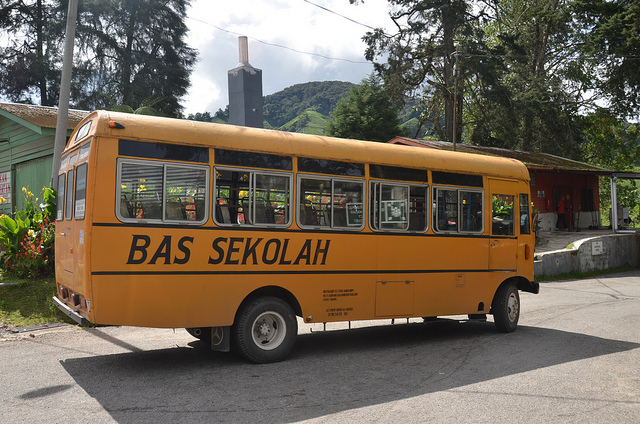
a school bus driving on a road with a mountain in the background

A street scene with the yellow school bus.

An empty bus is parked in front of a building.

A BUS PARKED IN A STREET IN A HILLY AREA.

A bus drives down the street in front of a building.